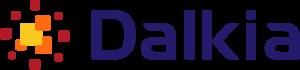
Dalkia est une entreprise d'origine française spécialisée dans les services énergétiques et la production d'énergie décentralisée, qui développe notamment des énergies renouvelables alternatives comme la biomasse, la géothermie, le biogaz et des énergies de récupération.